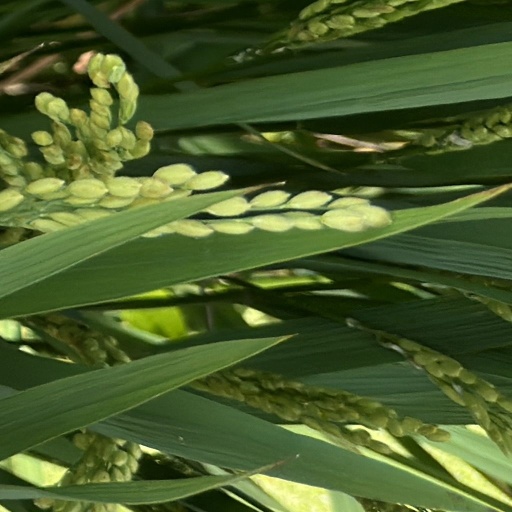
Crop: rice